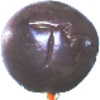
Label: Passion Fruit 1